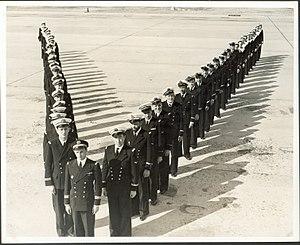
André Gibert est né le 31 mars 1914 à Paris, France et décédé le 11 juillet 2003 à La Celle-Saint-Cloud, France. Membre des FNFL, pilote du Groupe de chasse Île-de-France, il a été un aviateur français de la Seconde Guerre mondiale puis commandant de bord à Air France de 1946 à 1974. André Gibert a terminé sa carrière avec plus de 25 000 heures de vol. Il a été promu au grade de commandeur dans l'ordre de la Légion d'honneur.